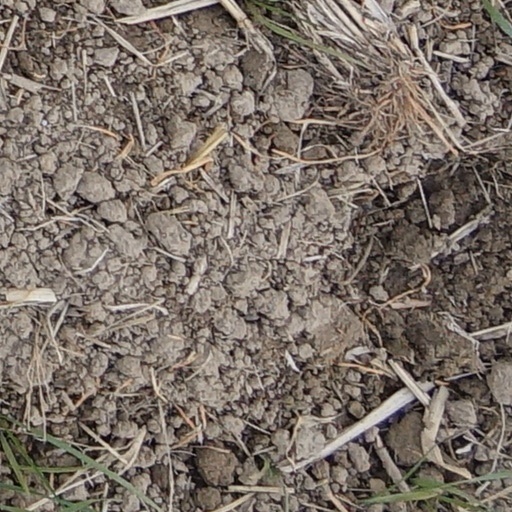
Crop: wheat